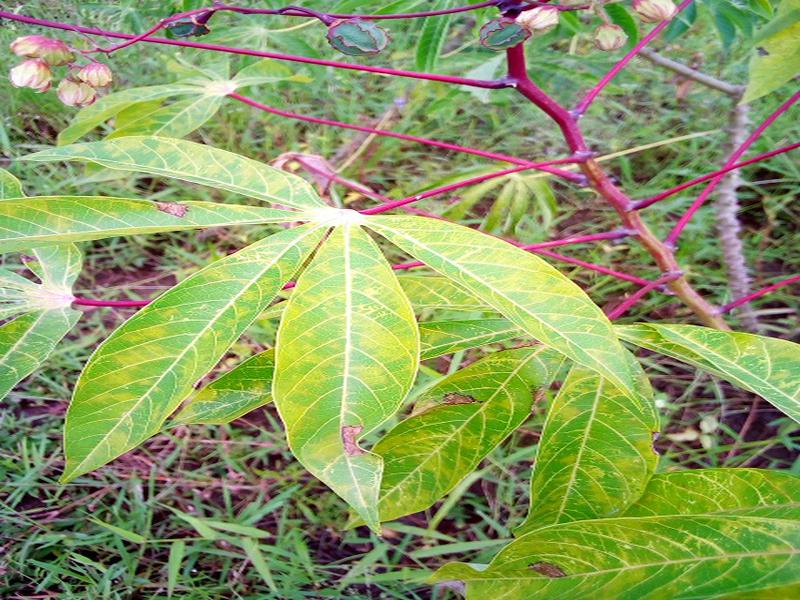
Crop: cassava
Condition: brown_streak_disease